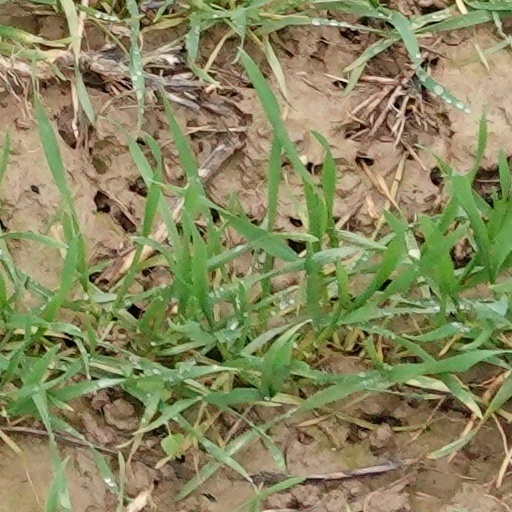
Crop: wheat